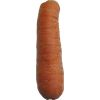
Label: carrot